Monteils Formation

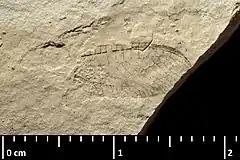
"Paleochrysopa monteilsensis" holotype wing

The Monteils Formation is a geologic formation in France. It preserves fossils dating back to the Paleogene period.